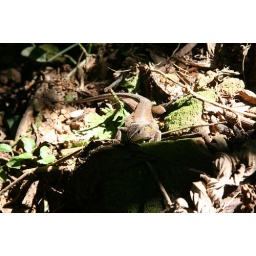
An anole in the dappled leaf litter of the forest floor